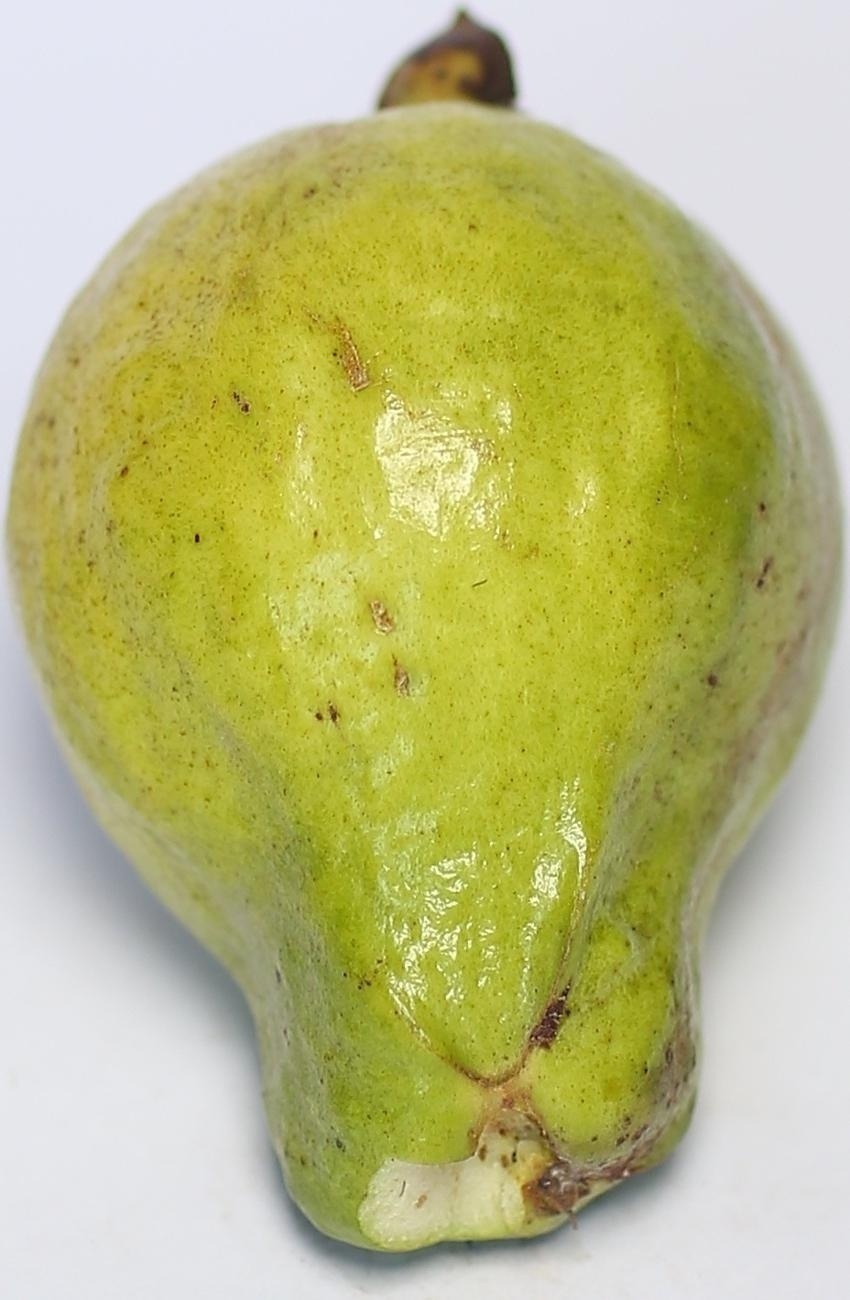
Maturity: mature-green
Variety: local-sindhi